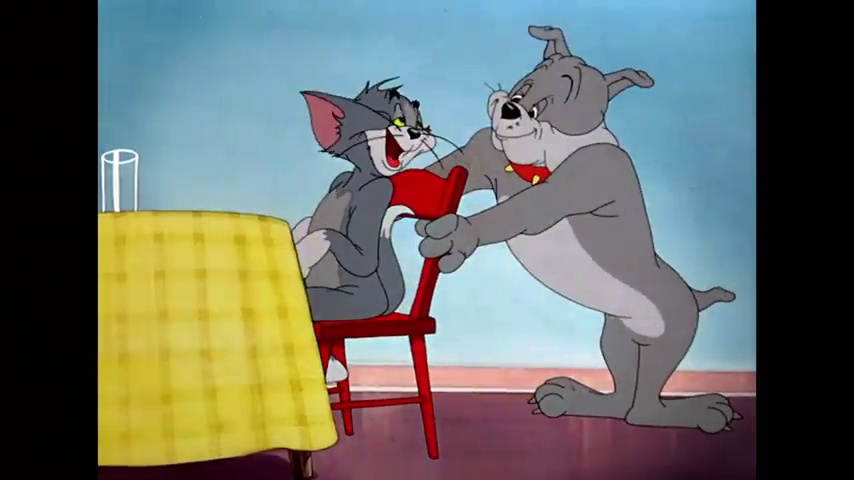
Portrait style: Cartoon Portrait